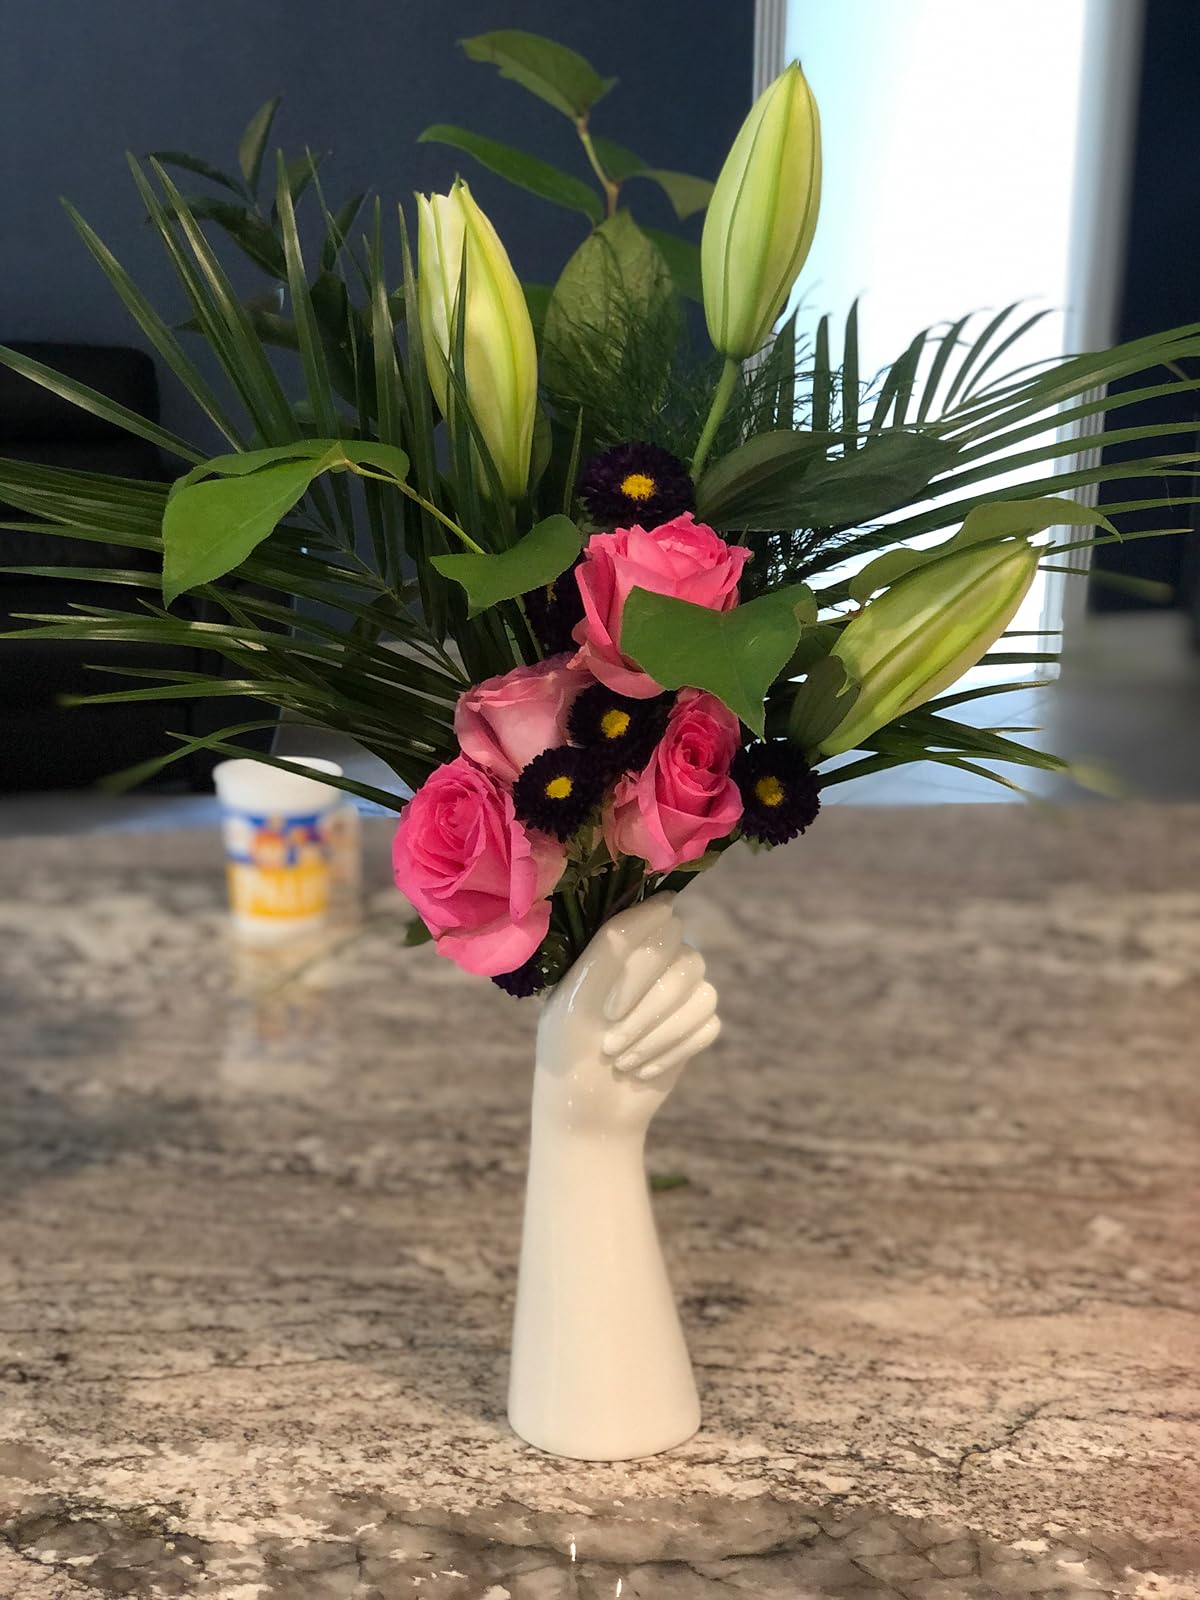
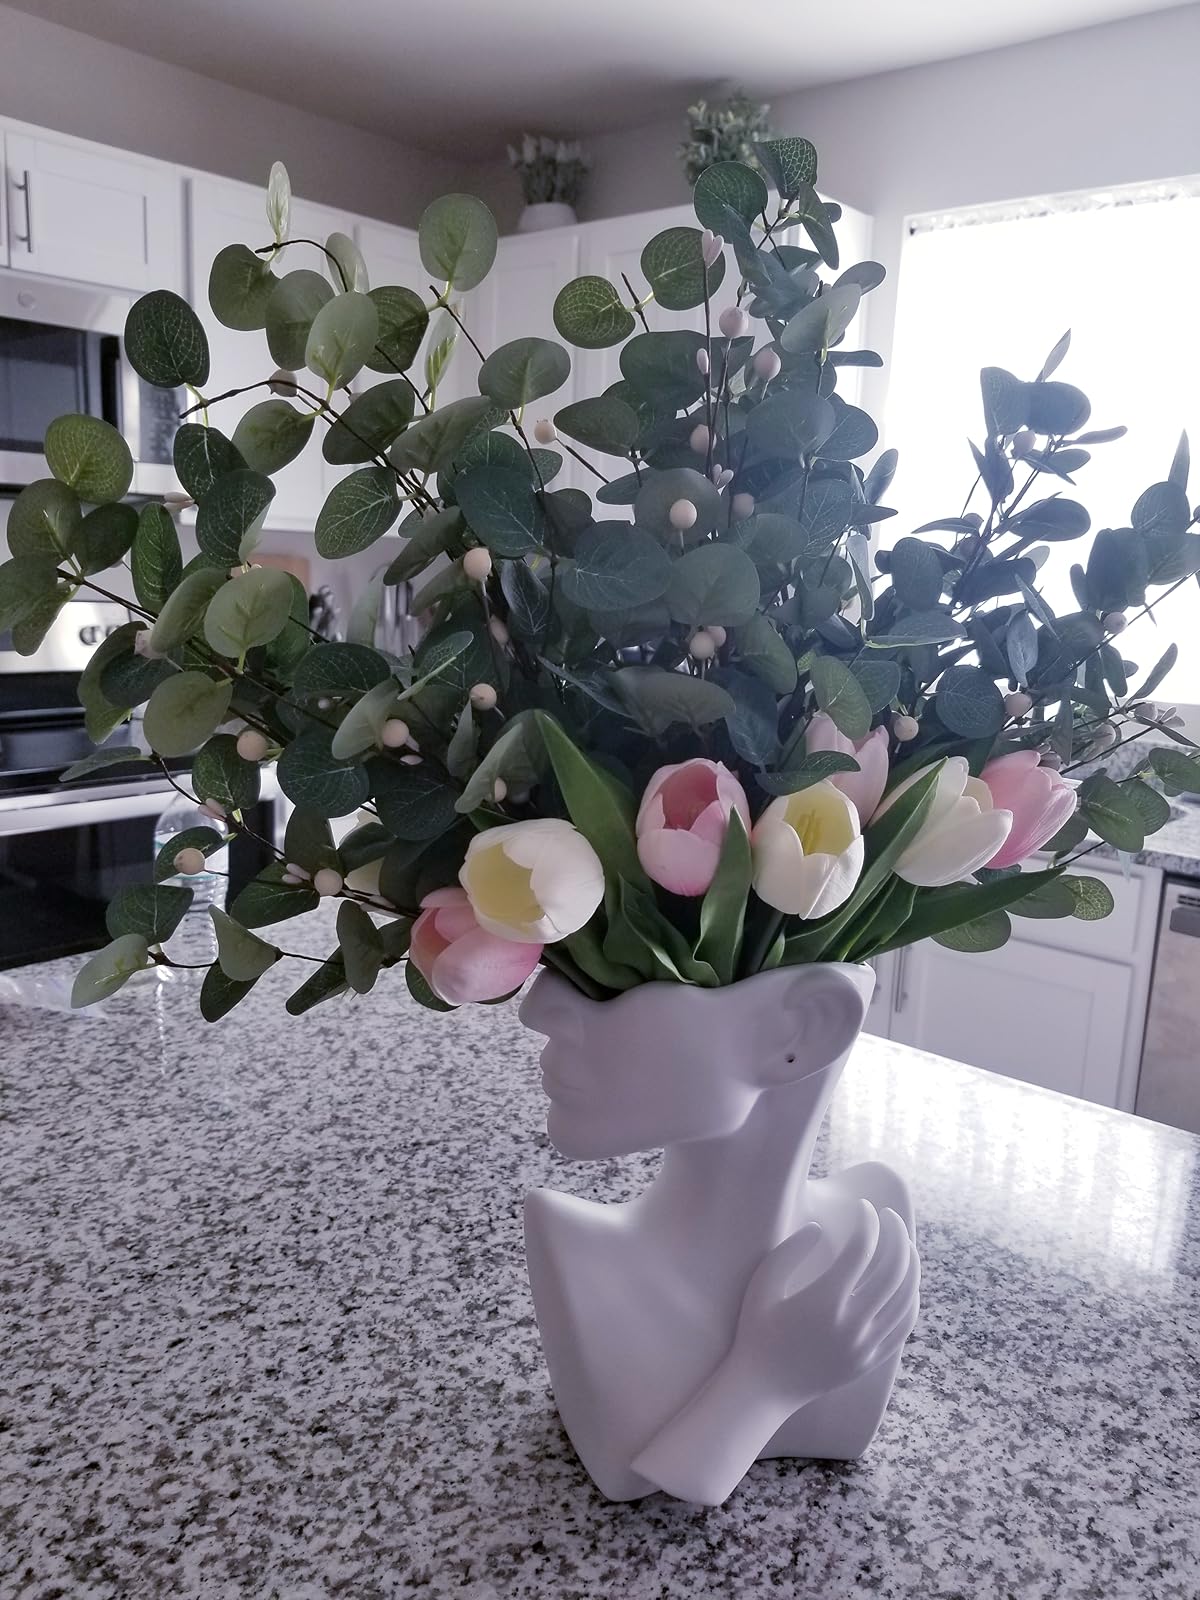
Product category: vase
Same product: no